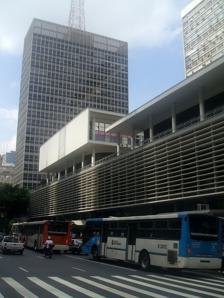
Building: Conjunto Nacional (São Paulo)
Country: Brazil
Year built: 1958
Commercial centre in São Paulo, Brazil Conjunto Nacional Conjunto Nacional facade Conjunto Nacional Location within São Paulo Show map of São Paulo Conjunto Nacional Conjunto Nacional (Brazil) Show map of Brazil General information Type Commercial centre Location São Paulo , Brazil Address Avenida Paulista , 2073 Coordinates 23°34′37″S 46°41′17″W / 23.5770°S 46.6881°W / -23.5770; -46.6881 Construction started 1952 ( 1952 ) Completed 1956 ( 1956 ) Inaugurated 1956 ( 1956 ) Owner Grupo Savoy Height Height 117 m Roof 100 m Design and construction Architect(s) David Libeskind Other designers José Tjurs Other information Number of stores Several, including 2 movie theaters and Livraria Cultura Website www .ccn .com .br Conjunto Nacional is an important building and commercial centre of the city of São Paulo , Brazil. It occupies the block bounded by Avenida Paulista , Rua Augusta, Alameda Santos and Rua Padre João Manuel. The project was authored by architect David Libeskind and is characterized by being one of the first major modern multifunctional buildings deployed in the city of São Paulo. The complex is characterized by the blending of different uses in the same urban structure: within the building are the following usages: residential, commercial, services and leisure. The relationship between the collective trade usages, leisure-and uses private residences-gives the composition between two parts: in the horizontal part, which occupies the entire block on which to deploy the building-is a shopping arcade, and the vertical part, which occupies only a part of the projection of the terrain are the apartments. The Gallery proposal in the National Assembly became an architectural paradigm for projects of similar buildings in the central area of São Paulo during the 1950s decade. Conjunto Nacional has restaurants, offices and other types of shops and services, plus the largest bookstore in Latin America by built area, the Livraria Cultura . For many years it housed the Cine Astor and the Fasano Restaurant. In 2005, the building was listed by Condephaat, the State Council of Defense of historical and architectural heritage. History The building began construction in 1952, after the decision of the Argentine Jewish businessman José Tjurs to build a large building on Avenida Paulista - which until then had largely residential character.  His intention was to bring together in one building a hotel and a shopping center.  In the late 50s, as the city did not allow the hotel construction at the site, some modifications to the original design of David Libeskind were implemented. Clock The clock of the National Assembly mark the time and the temperature of the city of São Paulo. It is located on top of the Edificio Horsa - Conjunto Nacional, at Avenida Paulista, being visible from several points of the city within a radius of about 5 miles (8.0 km) away. Architecture This section is empty. You can help by adding to it . ( March 2015 ) Security This section is empty. You can help by adding to it . ( March 2015 ) References